Robert Clive Jones

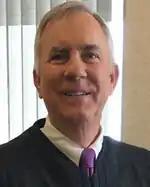

Robert Clive Jones (born July 21, 1947) is a senior United States district judge of the United States District Court for the District of Nevada. He served as the Chief United States District Judge from 2011 to 2014.